Paul Ramsey Hawley

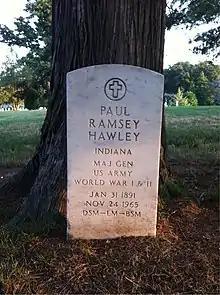
Gravesite of Major General Paul Ramsey Hawley in Arlington National Cemetery

In 1952, Hawley was made an honorary fellow of the American College of Surgeons. Already a fellow, the distinction of honorary fellow meant that he would no longer be required to pay fellowship dues to the college.